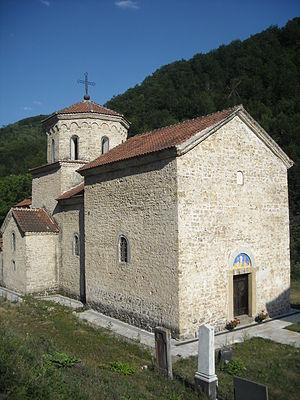
L'éparchie de Žiča est une éparchie, c'est-à-dire une circonscription de l'Église orthodoxe serbe. Située au sud-est de la Serbie, elle a son siège à Kraljevo ; en 2006, elle est dirigée par l'évêque Justin.
Le monastère de Pridvorica est un monastère orthodoxe serbe situé au hameau de Pridvorica, dans le district de Moravica et dans la municipalité d'Ivanjica, dans l'ouest de la Serbie. Il est inscrit sur la liste des monuments culturels de grande importance de la République de Serbie.
Les monuments culturels de grande importance sont les monuments de Serbie qui, par leur valeur, bénéficient d'un haut degré de protection.